Noor-ul-Ain

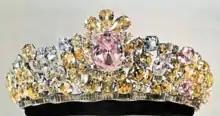
The Noor-ul-Ain mounted in a tiara of the same name

The Noor-ul-Ain is one of the largest pink diamonds in the world, and the centre piece of the tiara of the same name.